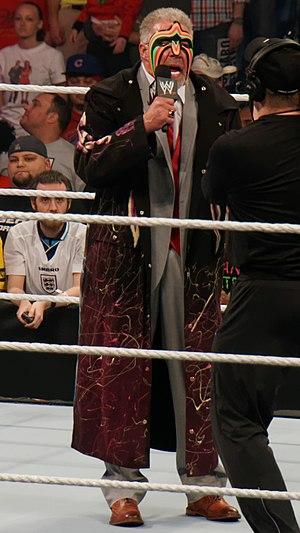
Warrior est un catcheur et un culturiste américain. Il est connu pour son travail à la World Wrestling Federation et à la World Championship Wrestling sous le nom de ring de The Ultimate Warrior.